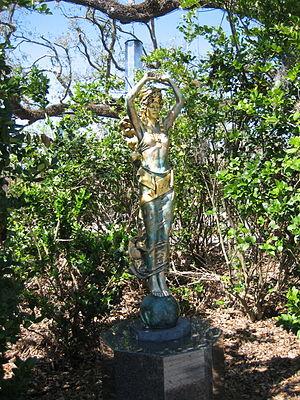
Audrey Flack, née le 30 mai 1931 à New York, est une peintre et sculptrice américaine. Elle est une figure majeure du photoréalisme. Elle vit et travaille à New York et Long Island.